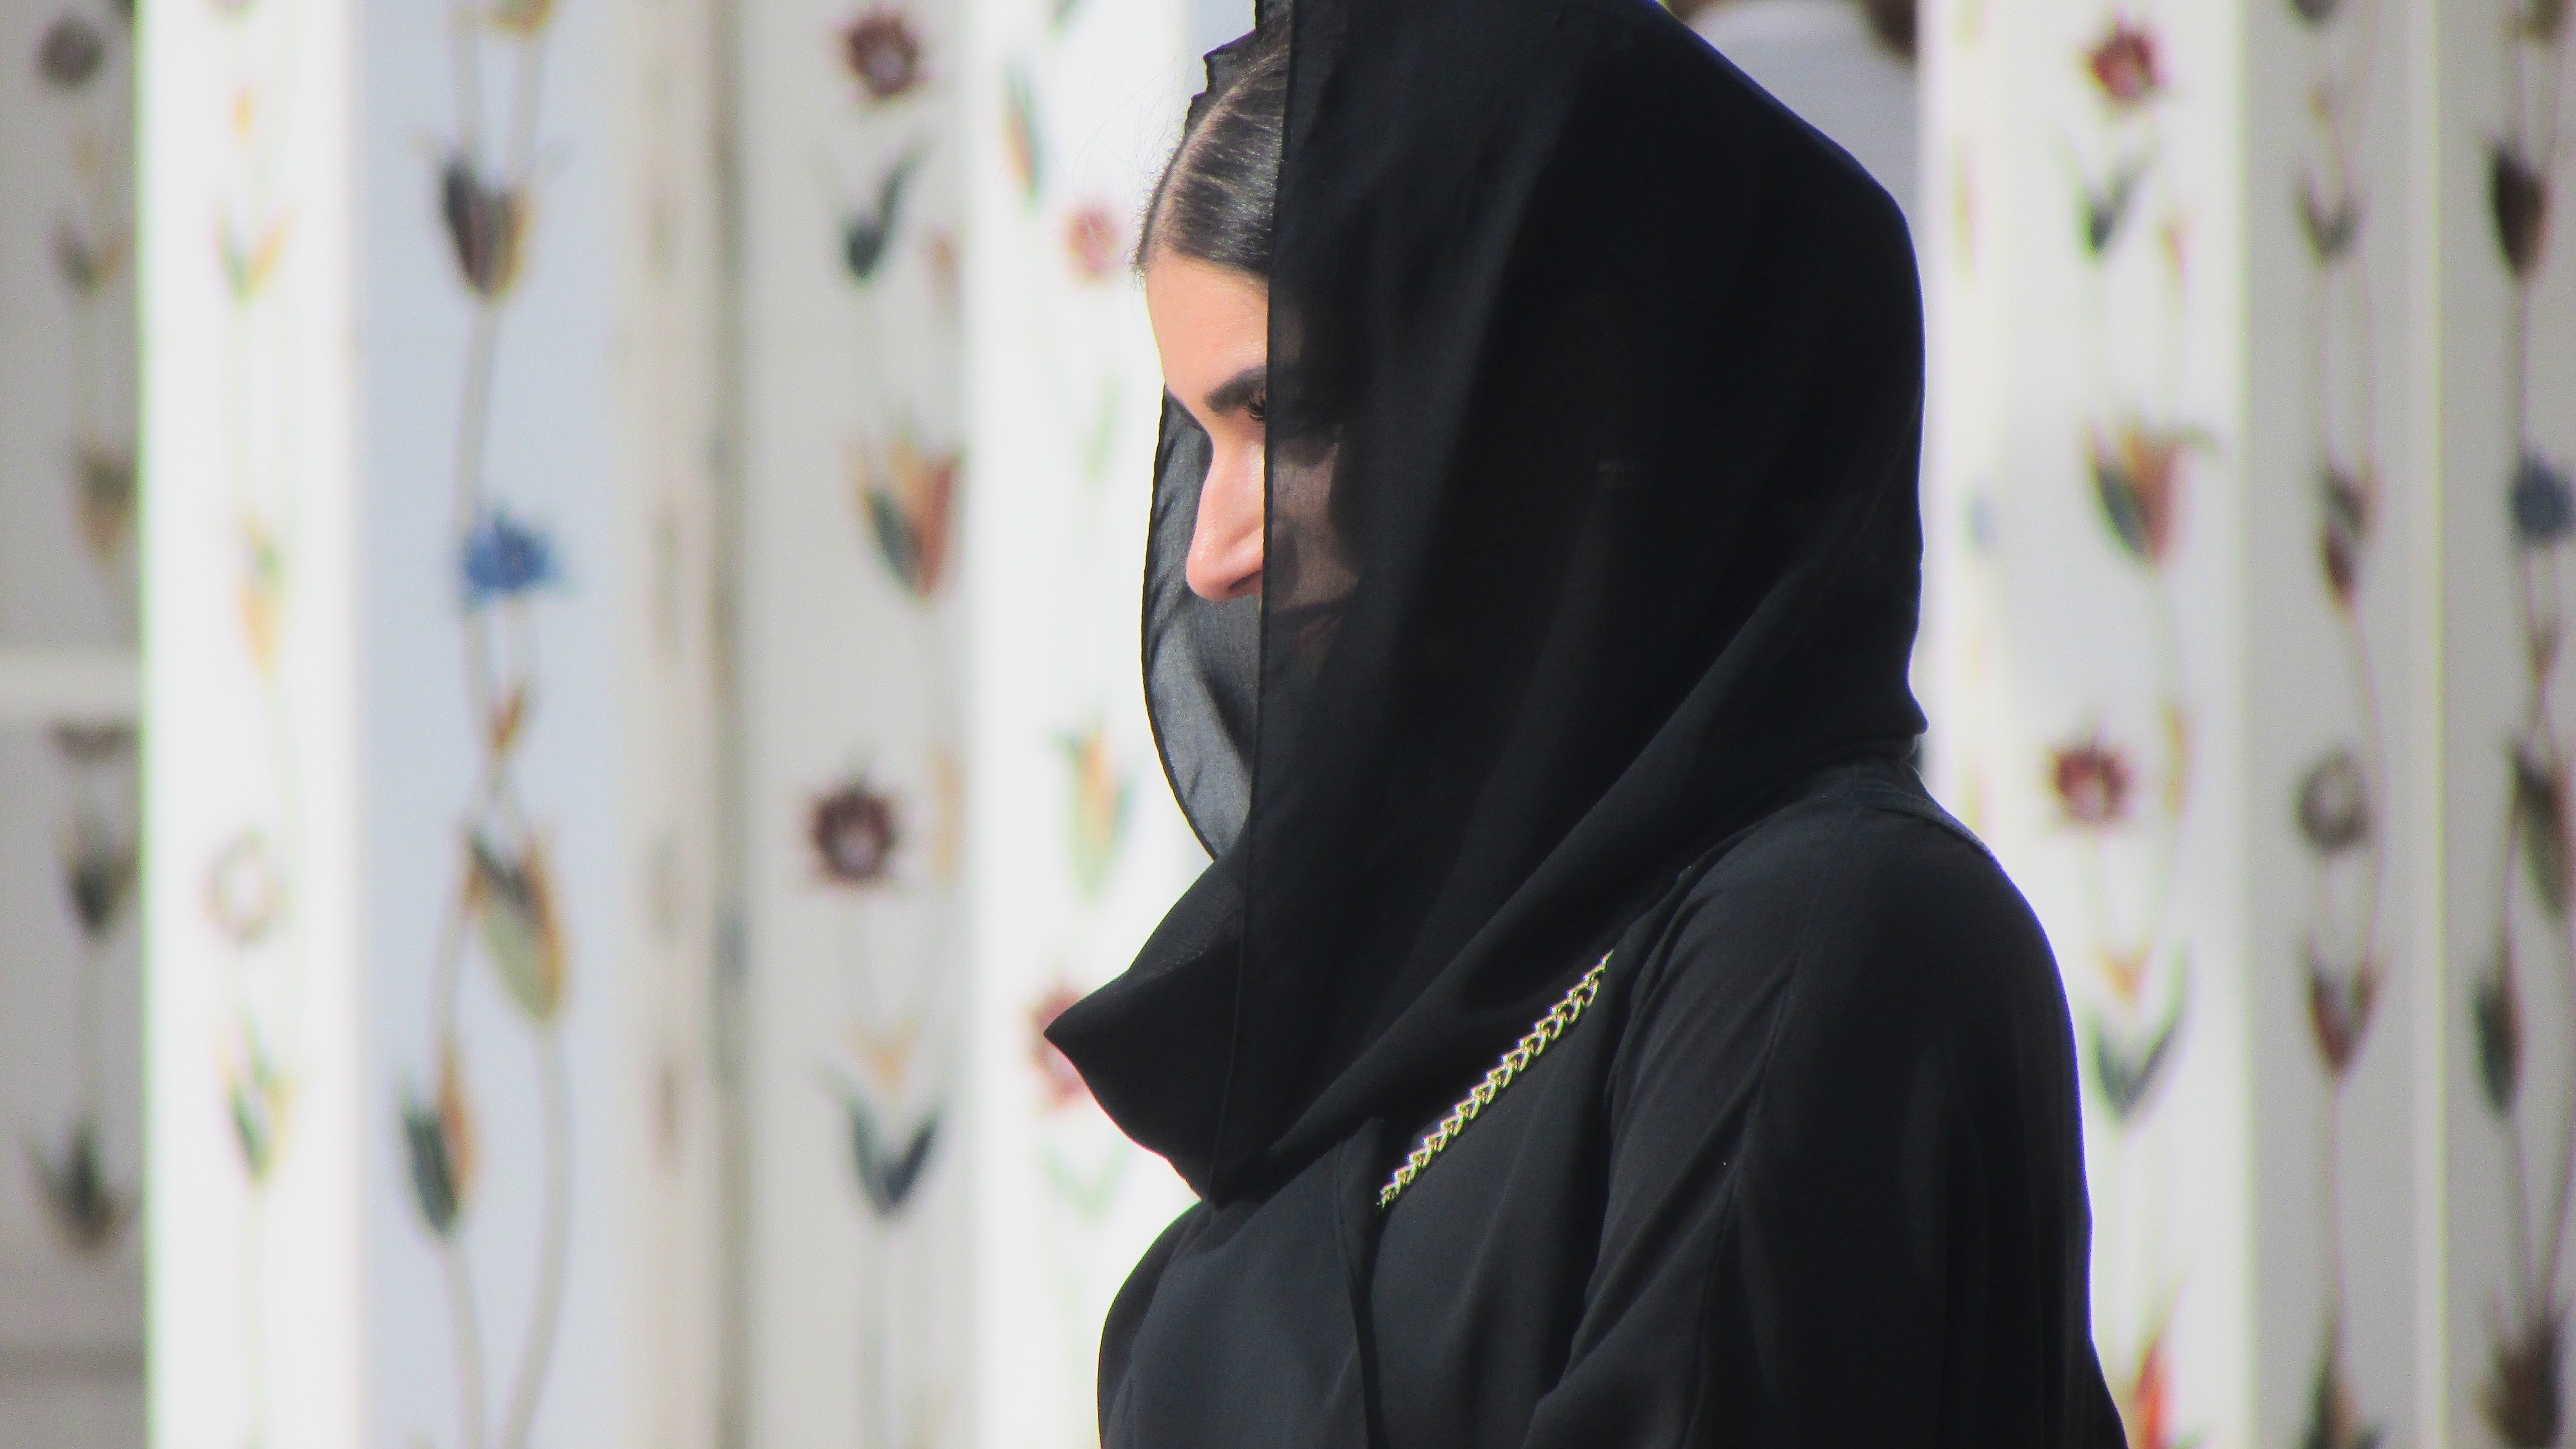
man, person, woman, white, male, spring, color, clothing, black, outerwear, dress, photograph, interaction